Omnidirectional camera

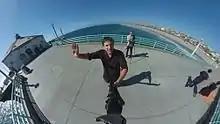
A 360 shot taken by tech journalist Jefferson Graham with a selfie stick

Traditional approaches to panoramic photography mainly consists of stitching shots taken separately into a single, continuous image. The stitching of images, however, is computationally intensive (for example using the RANSAC iterative algorithm, commonly used to solve the correspondence problem), and depending upon the quality and consistency of the shots used, the resulting image might contain a number of deficiencies which impair the quality of the resulting image. In contrast, an omnidirectional camera can be used to create panoramic art in real time, without the need for post processing, and will typically give much better quality products.